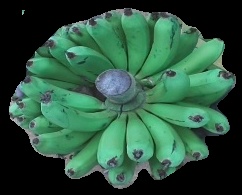
Variety: pachbale
Grade: grade2